Jim Lefebvre

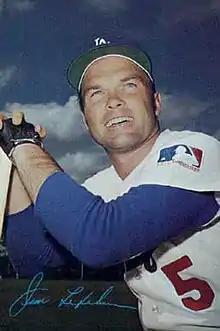

James Kenneth Lefebvre (born January 7, 1942) is an American former professional infielder, coach, and manager in Major League Baseball (MLB). He was signed by the Los Angeles Dodgers as an amateur free agent in 1962.